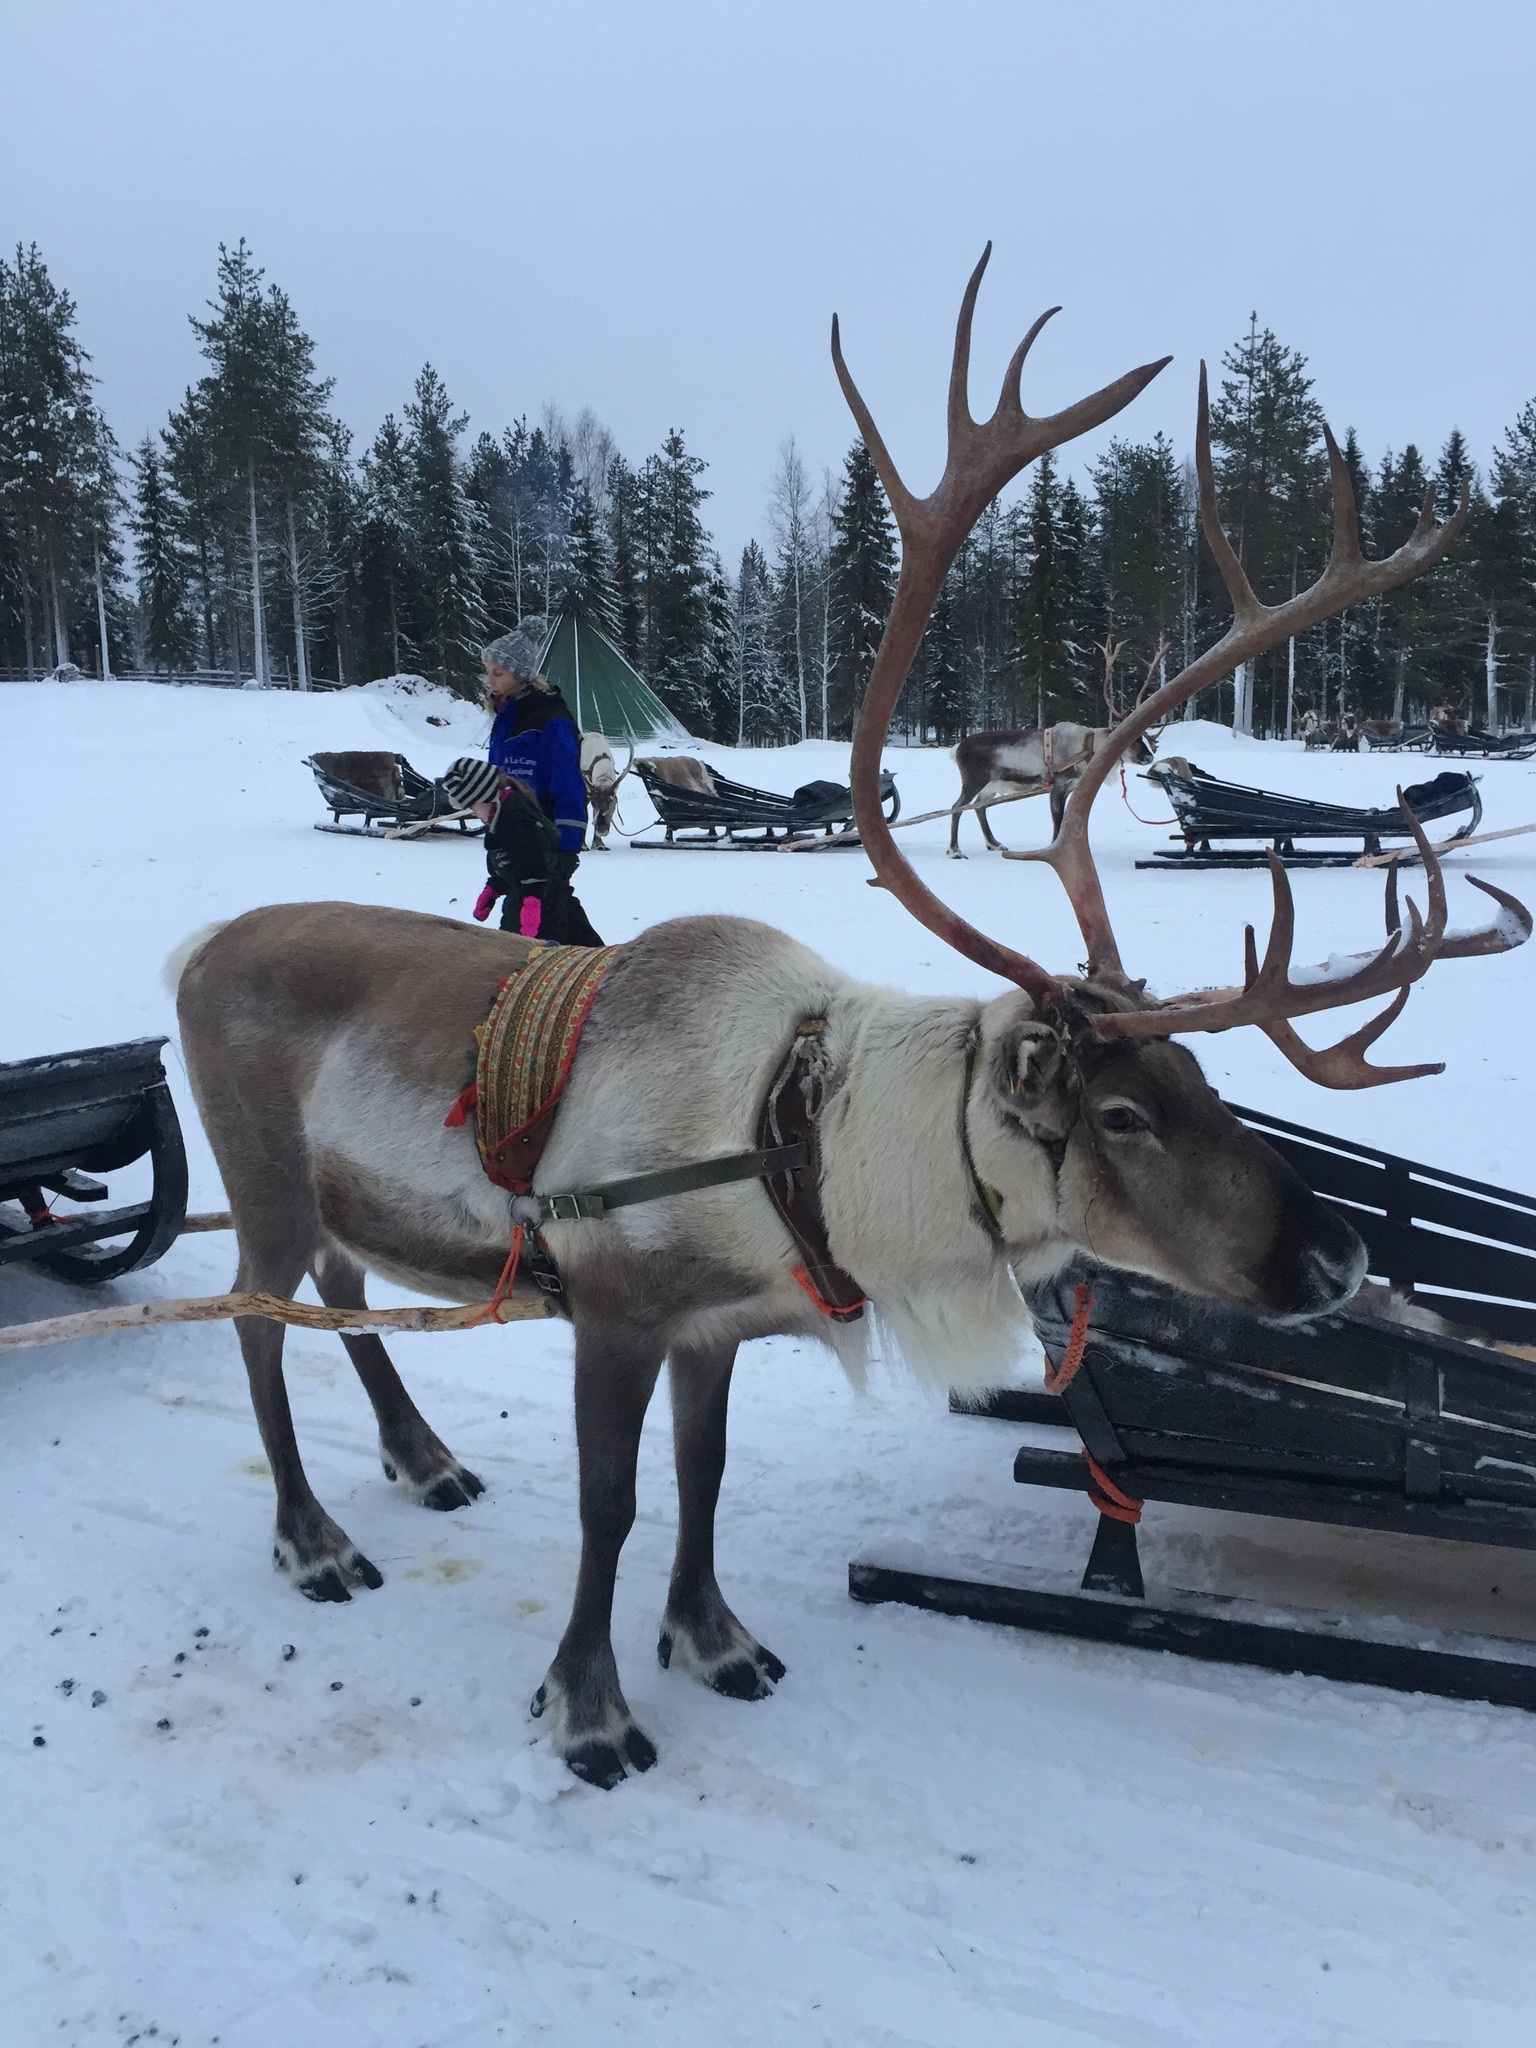
snow, winter, deer, vehicle, weather, mammal, bull, reindeer, lapland, pack animal, cattle like mammal, horse harness